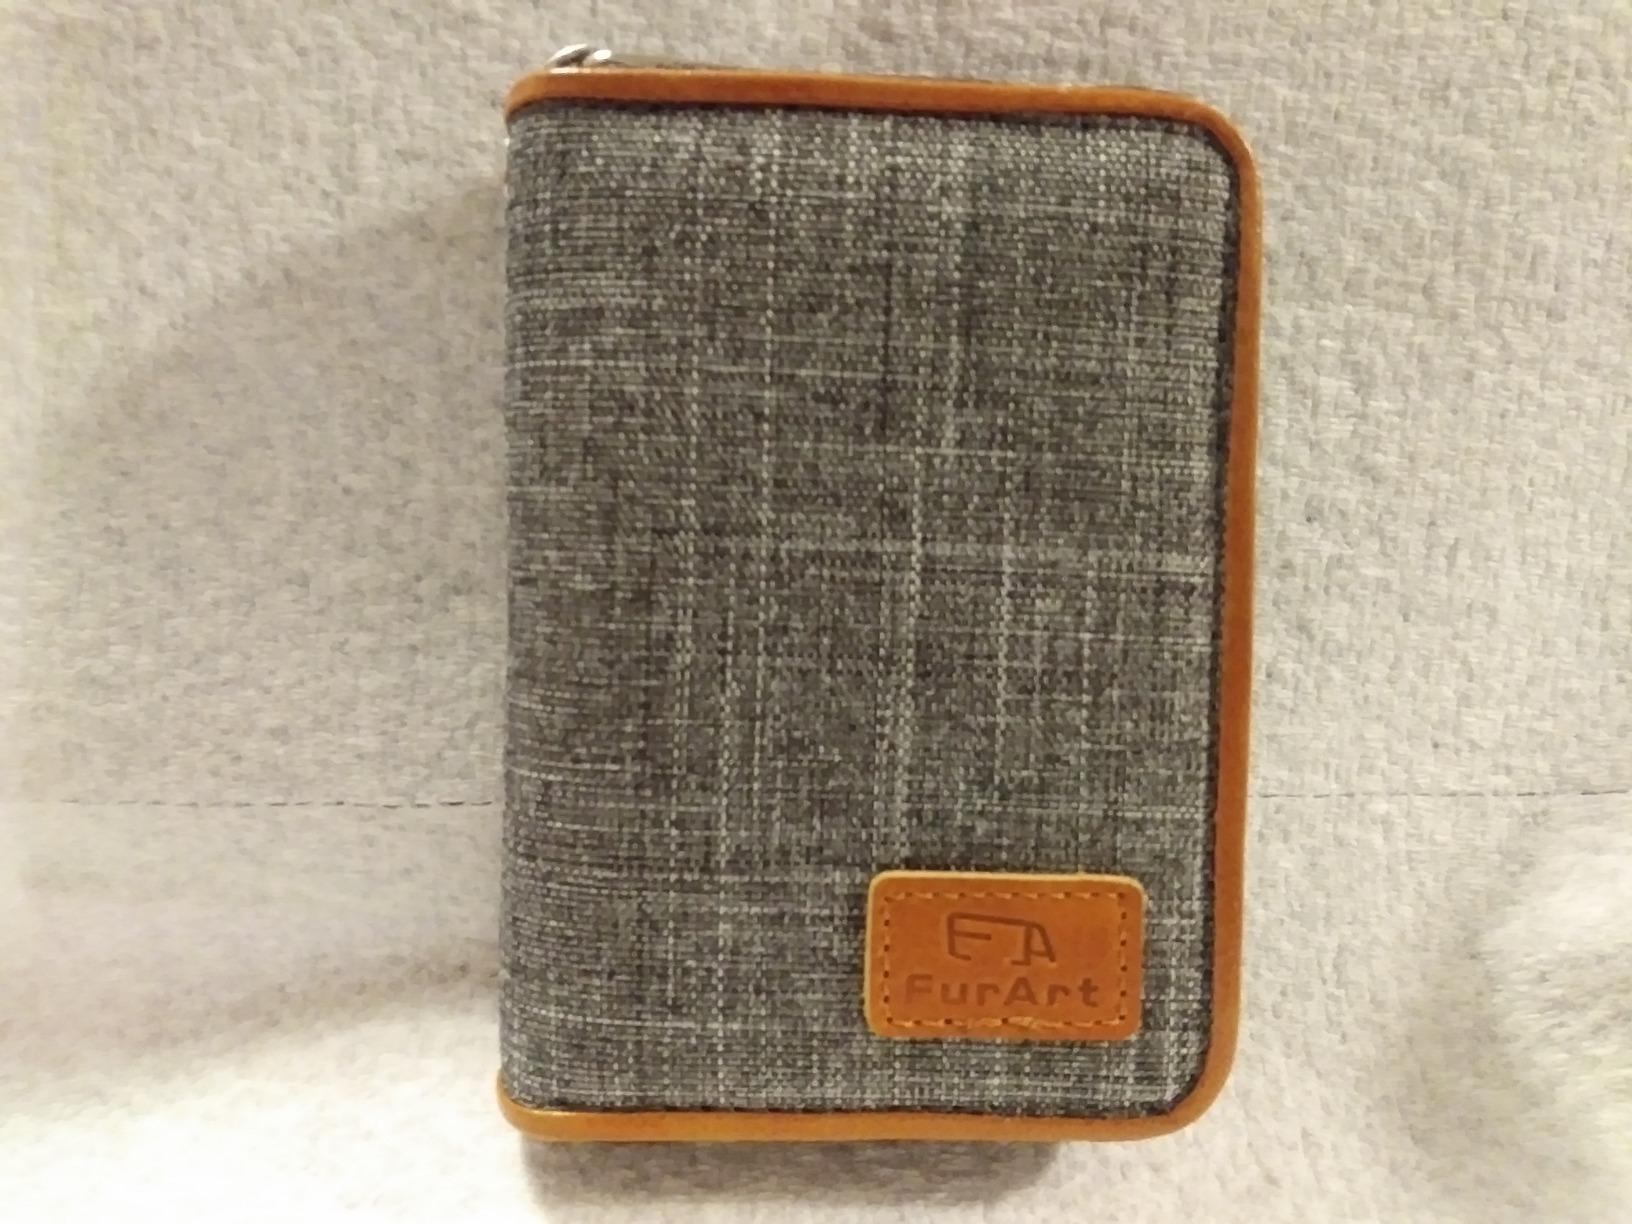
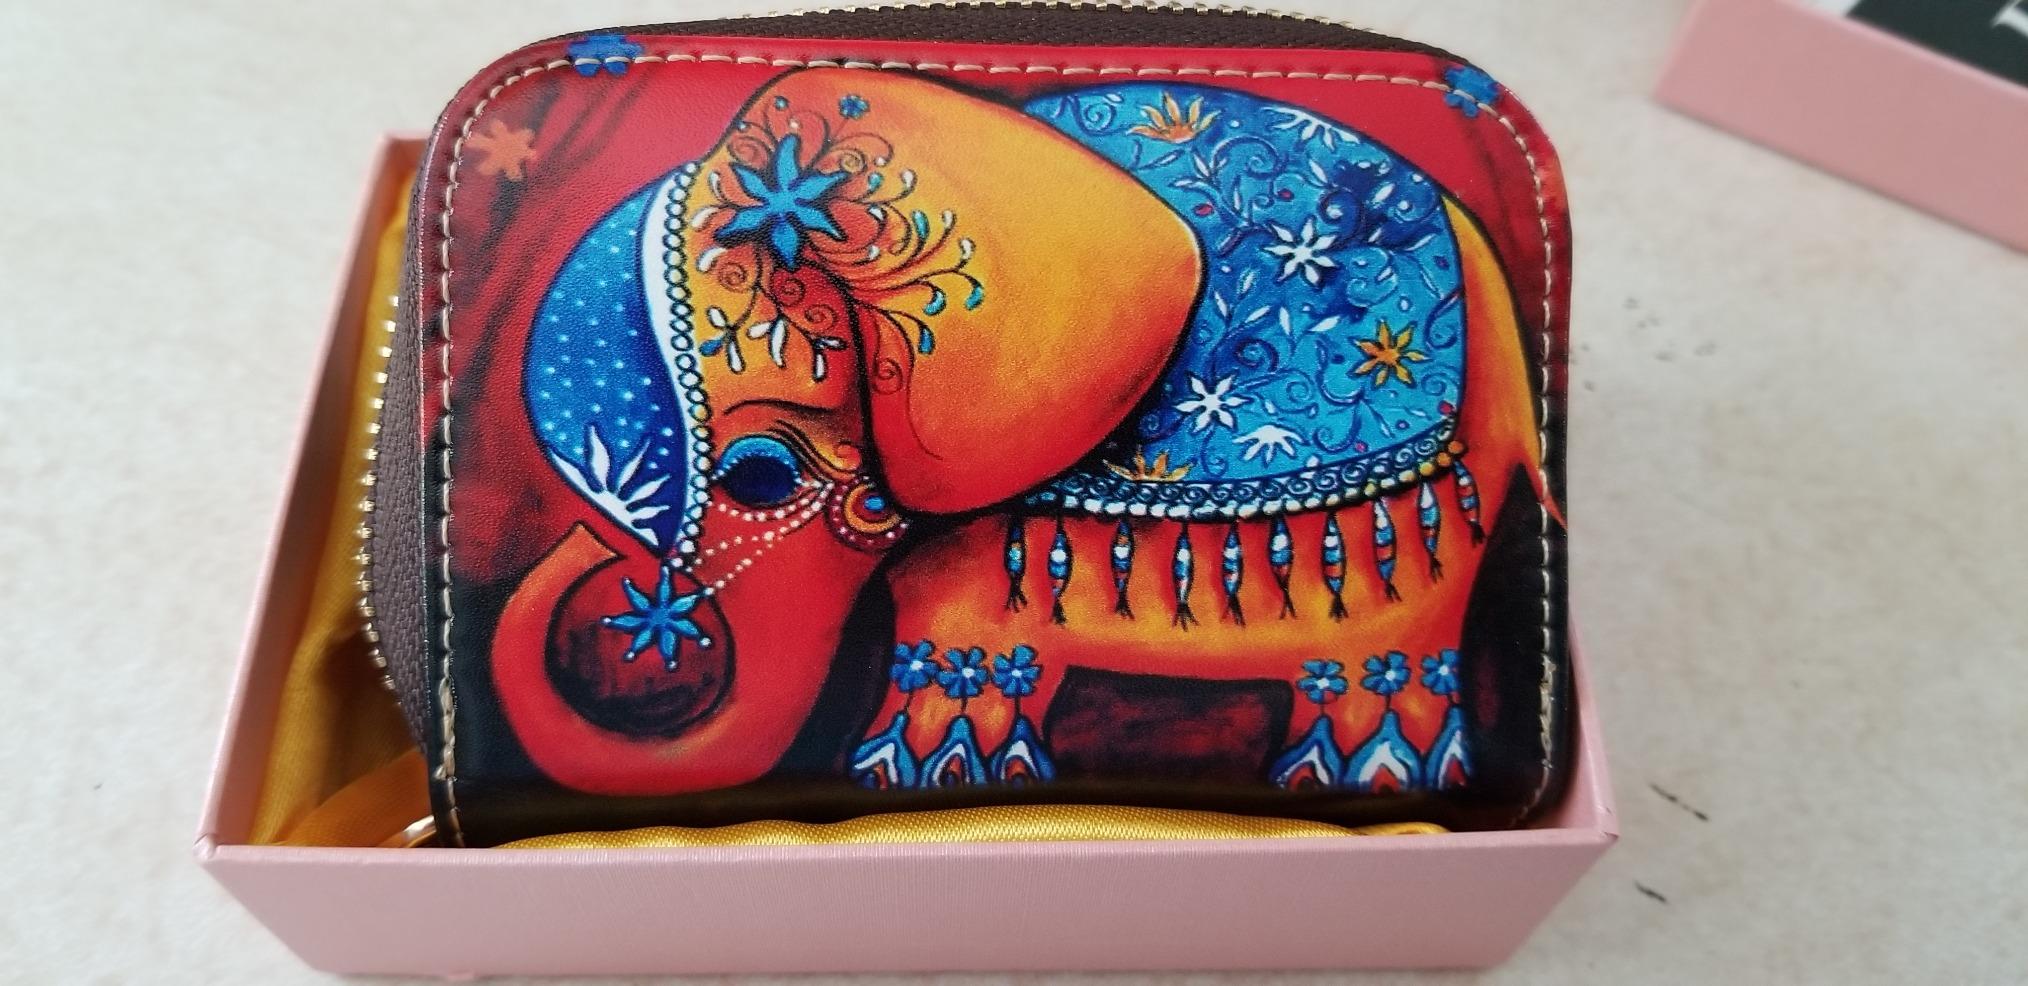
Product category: accessories_keychain
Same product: no